Battle of Craon

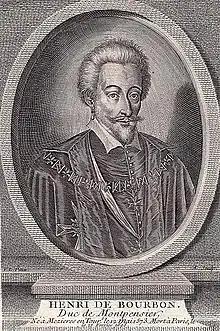
Henri de Bourbon, Duke of Montpensier, the commander of the French Crown army during the battle.

The commander of the Catholic League of France in the region, the Duke of Mercœur, Governor of Brittany, ordered his chief lieutenant, Urbain de Laval Boisdauphin, to strengthen Craon. In 1590, Mercœur rebelled against the accession to the throne of France of Henry of Navarre and became the head of the Catholic League of Brittany, aiming to restore the autonomy of the former Duchy, and proclaimed protector of the Catholic Church in the region of Brittany. The Duke of Mercœur had the support of the Catholic King, Philip II of Spain, who sent him 7,000 Spanish soldiers who landed at Blavet (Port Louis) under the command of Don Juan del Águila.